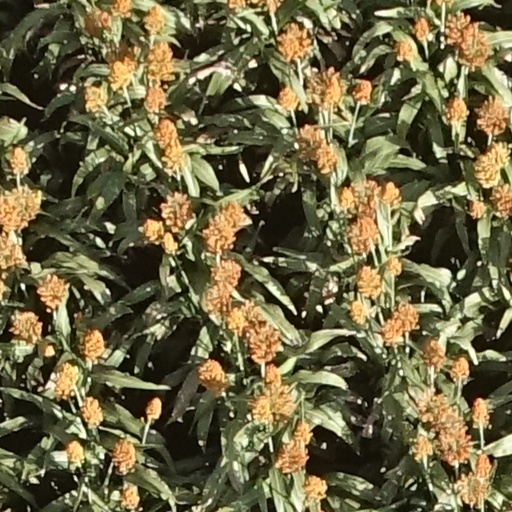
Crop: sorghum